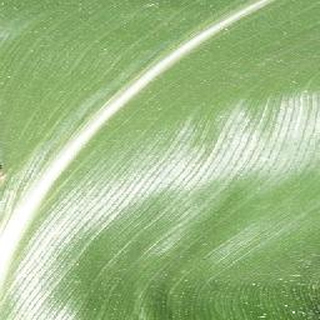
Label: healthy_corn